Andrzej Gawroński (actor)

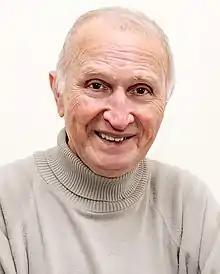
Andrzej Gawroński

Andrzej Gawroński (10 February 1935 – 4 September 2020) was a Polish film and theatre actor. He was the brother of actor . He was born in Warsaw, and was the uncle of , whose husband is .